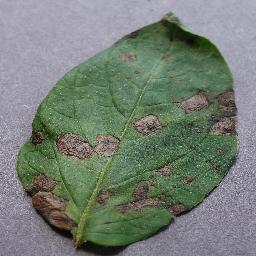
Label: Potato___Early_blight